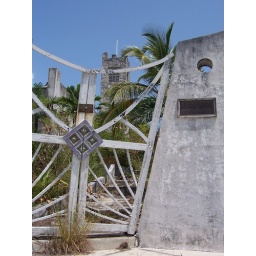
Cool old castle building in Tarpum Bay.